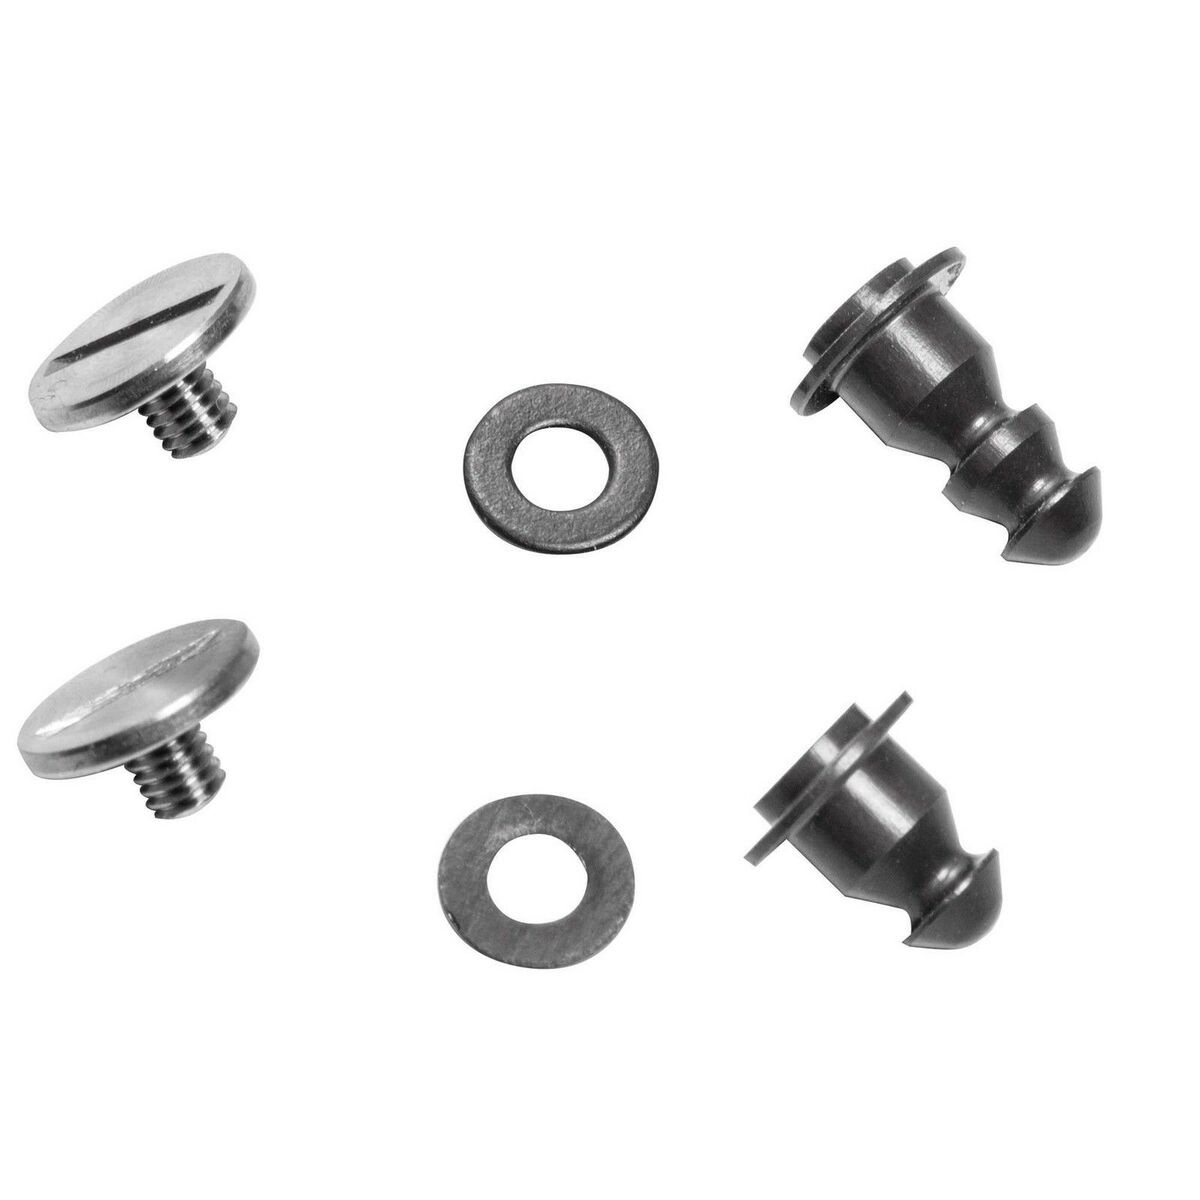
Κιτ βιδών Stilo ST5 Κράνος με προστατευτικό οθόνης
Εξοπλίστε το όχημά σας με τα καινούργια αντικείμενα του κλάδου! Αγοράστε το Κιτ βιδών Stilo ST5 Κράνος με προστατευτικό οθόνης και δεν θα χάσετε καμία λεπτομέρεια! Κατάλληλο για: Κράνος με προστατευτικό οθόνης Συνιστώμενη Χρήση: Kράνος μοτοσικλέτας General Product Safety Regulations information: Stilo International NV Industrieweg 3, Heist-op-den-Berg, Belgium, 2220 2220 - Heist-op-den-Berg +3215222222 info@stilo.be https://www.stilo.be
Brand: Stilo
Category: Vehicles & Parts > Vehicle Parts & Accessories > Motor Vehicle Parts > Motor Vehicle Frame & Body Parts > Door Seals